Peter Lynn

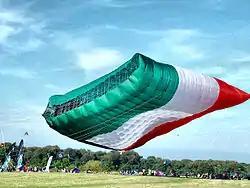
The World's Largest Kite (2005–), the "Flag of Kuwait". Area: 1019 m. Collapsed weight: 200 kg. Volume: 4500 cubic m. Super-ripstop nylon. Construction time: 750 hours.

Peter Lynn (born 1946) is a New Zealand kitemaker, engineer and inventor. He is notable for his construction of the world's largest kites (Guinness book of records holders), giant inflatable (sparless) display kites (the most widely known is the ), the popularisation of kite buggying and contributions to the development of power kiting and kitesurfing. He spends much of the year travelling worldwide and displaying his kites at International Kite Festivals.